Ben Bot

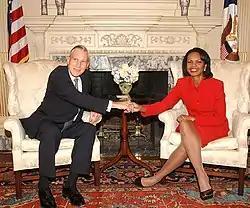
Ben Bot with then United States Secretary of State Condoleezza Rice in 2006.

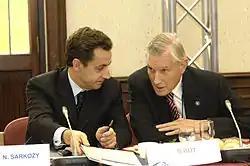
Ben Bot with then French Minister of the Interior Nicolas Sarkozy in 2006.

He served in the Ministry of Foreign Affairs from 1963 to 2002, including postings at the Permanent Representation of the Netherlands to the European Community from 1964 to 1970, the Netherlands embassy in Buenos Aires to 1973, and at the embassy in former East-Berlin in the DDR. In the period 1976–1982 he worked in the Netherlands for the Ministry of Foreign Affairs in The Hague, after which he was Deputy Permanent Representative of the Netherlands to the North Atlantic Treaty Organization (NATO) in Brussels.